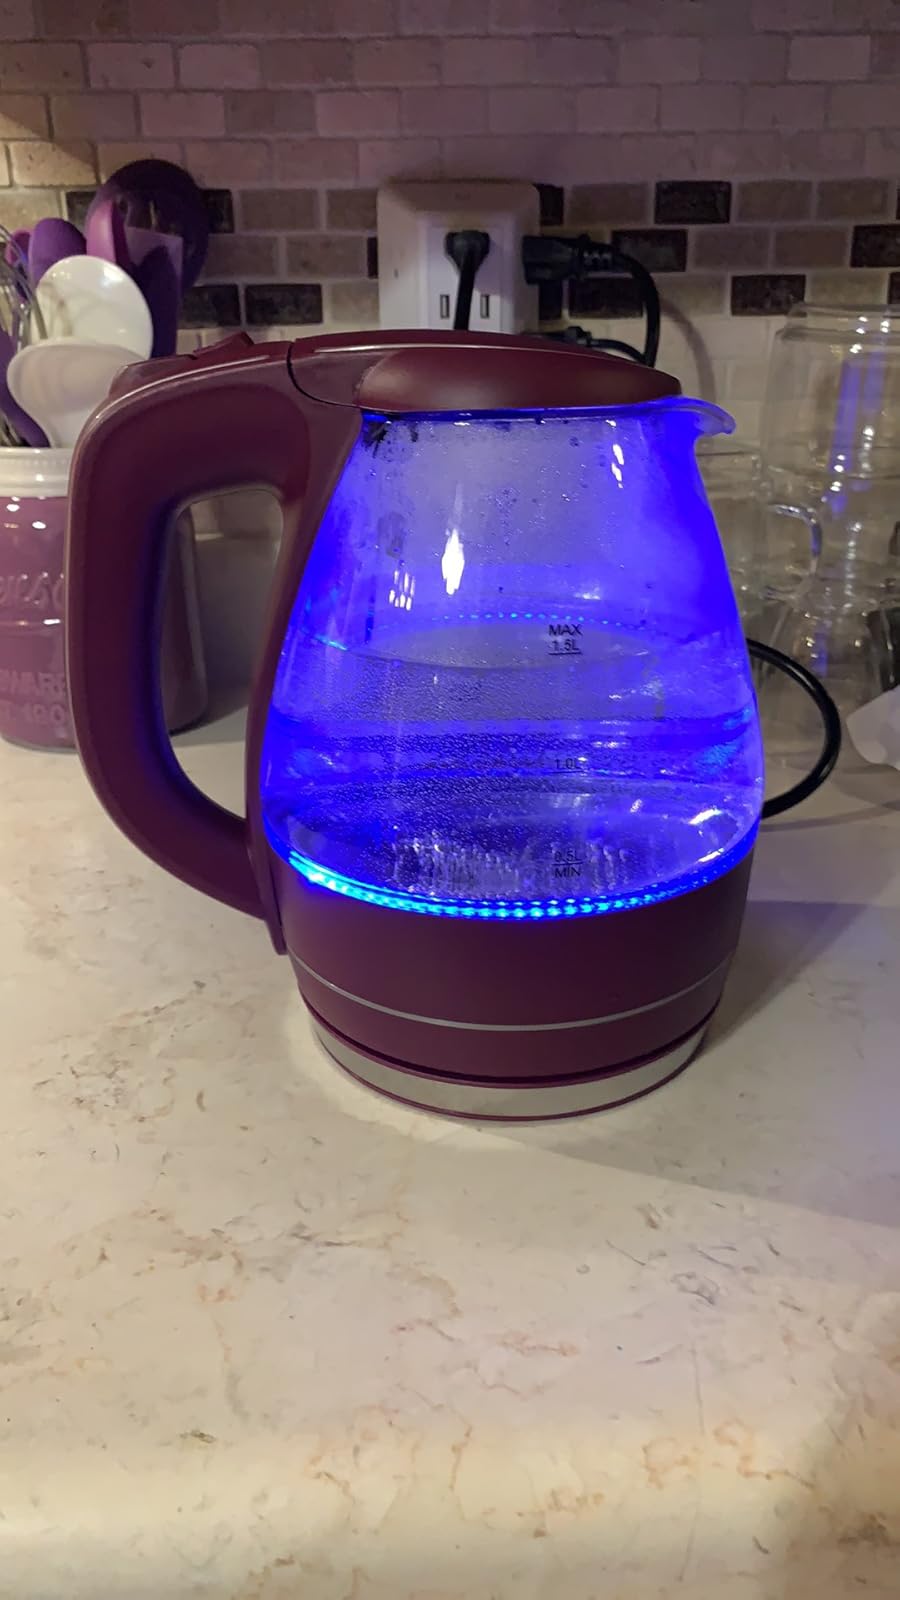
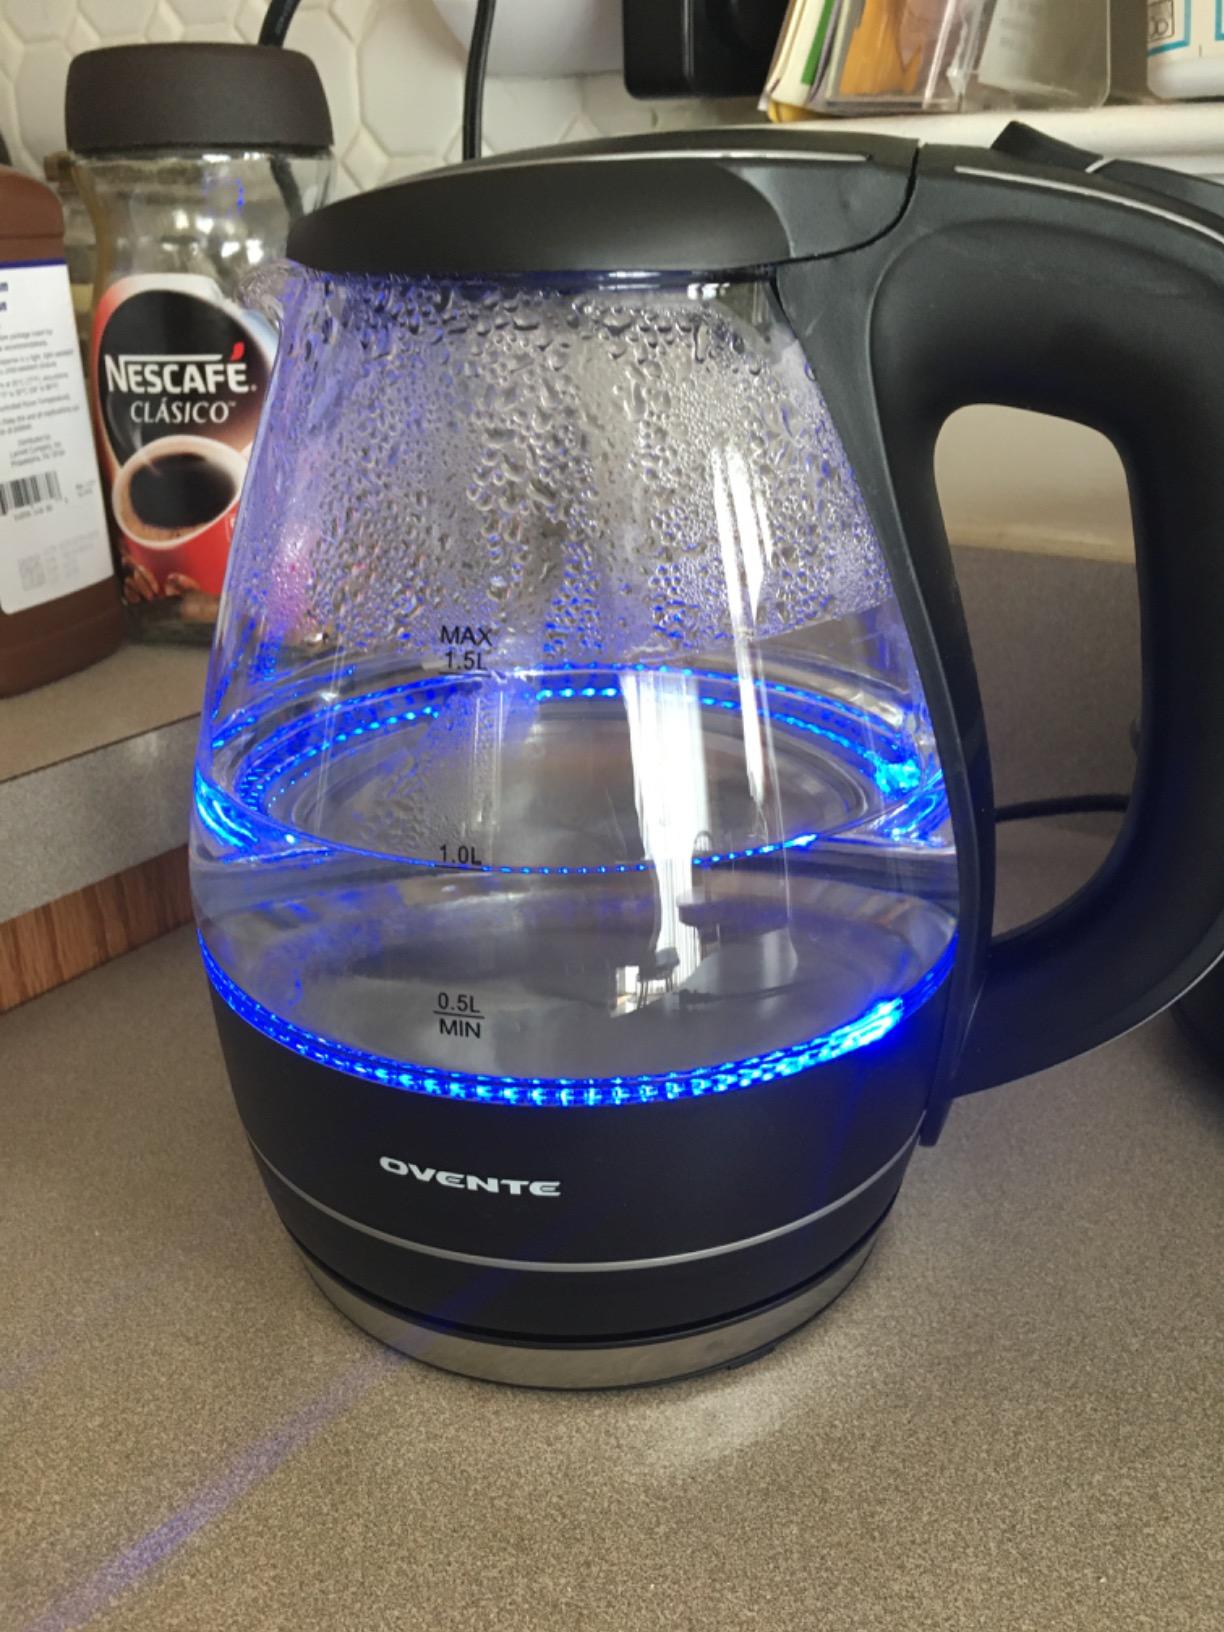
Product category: items_kettle
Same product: no